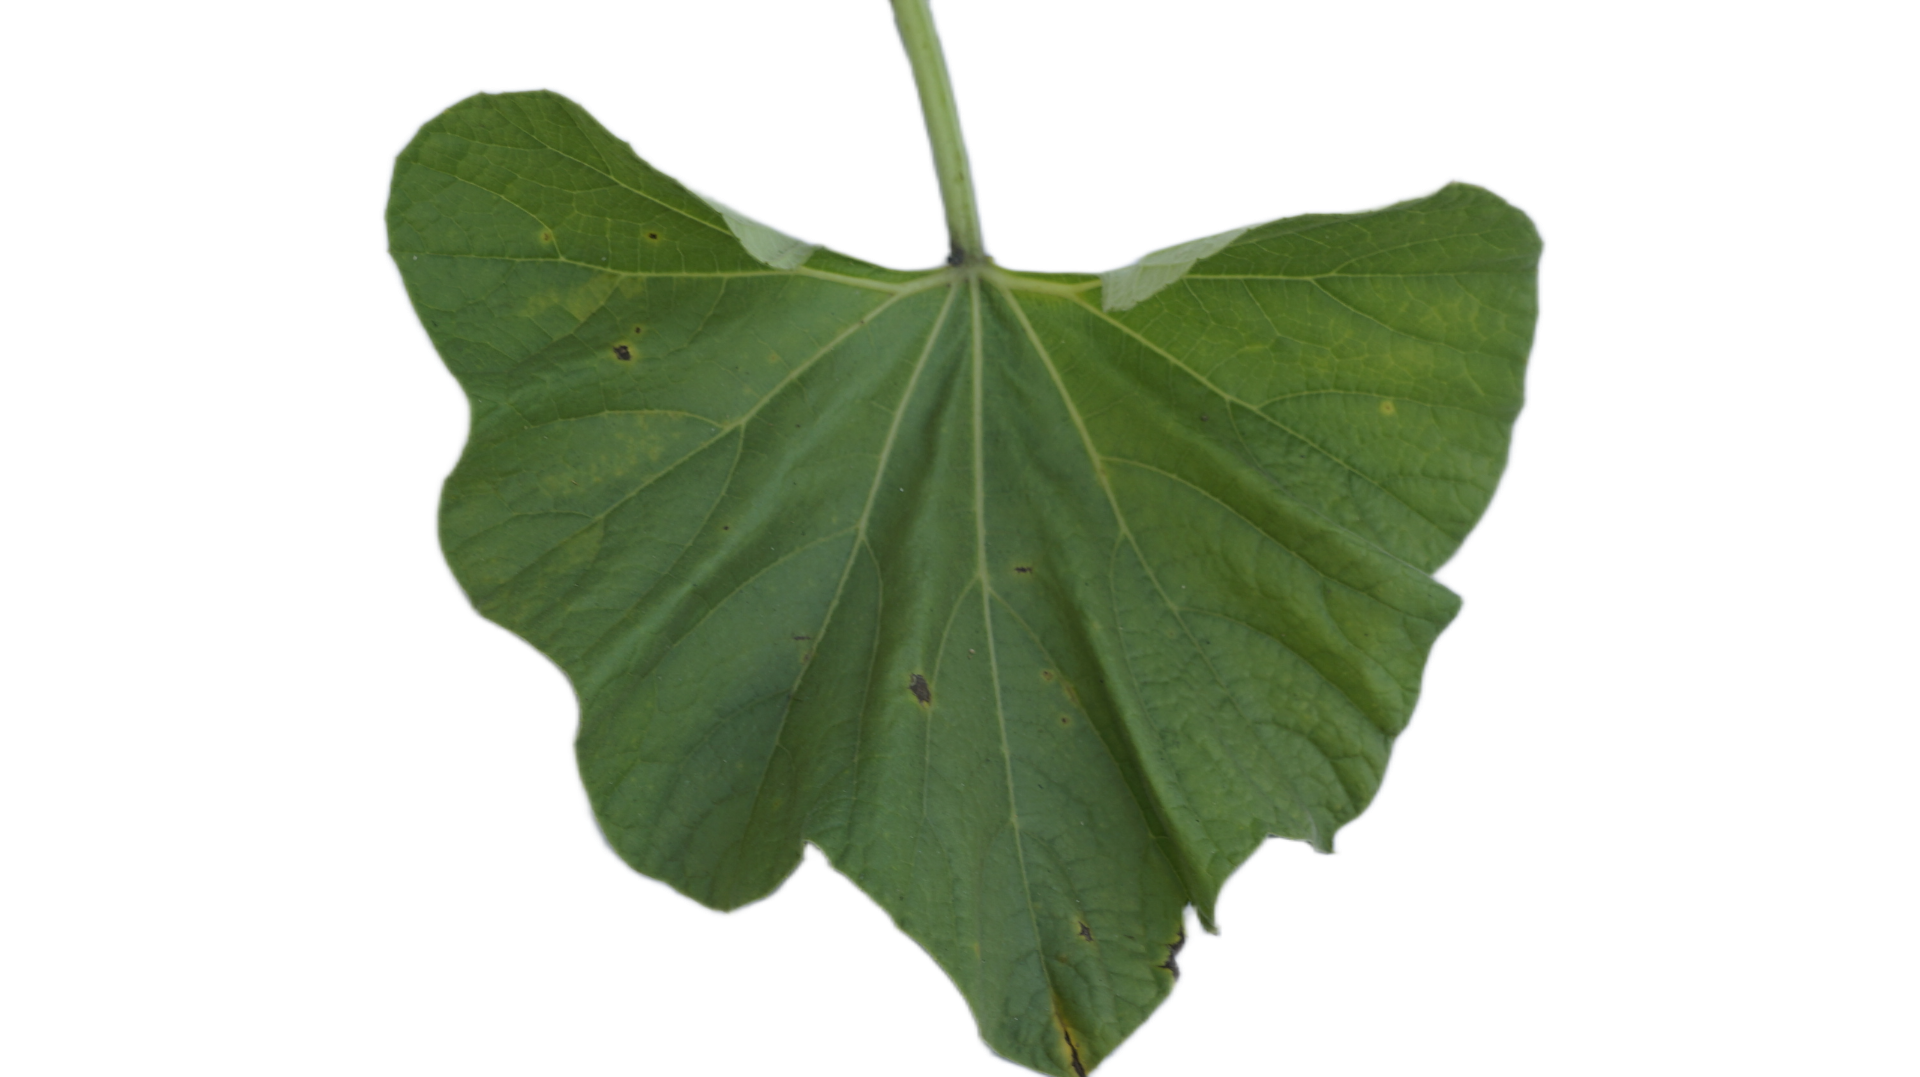
Crop: Bottle Gourd
Label: Early_Alternaria_Leaf_Blight